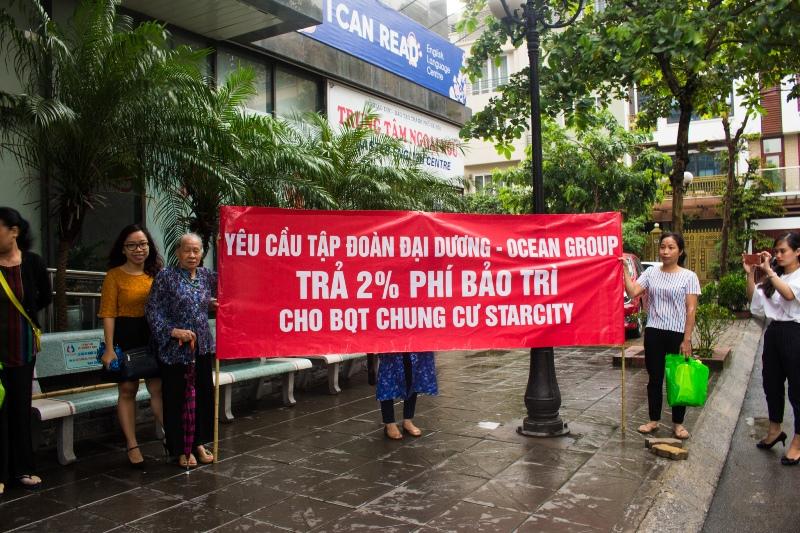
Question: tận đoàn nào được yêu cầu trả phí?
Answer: tập đoàn đại dương - ocean group